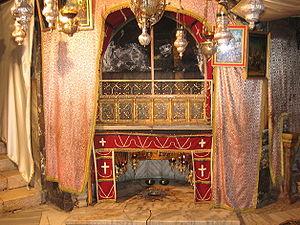
La basilique de la Nativité à Bethléem est l'une des plus vieilles églises du monde, bâtie selon la tradition, sur le lieu présumé de la naissance du Jésus de Nazareth. Elle a été érigée au IVᵉ siècle par l'empereur romain Constantin Iᵉʳ et restaurée sous Justinien au VIᵉ siècle.